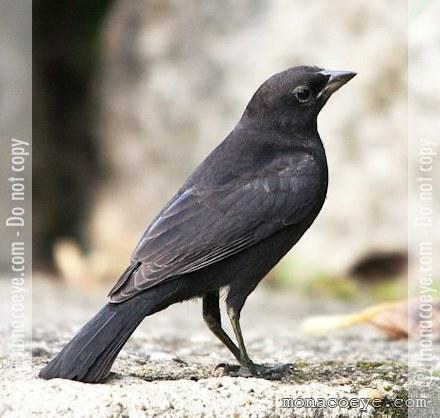
A photo of a shiny cowbird